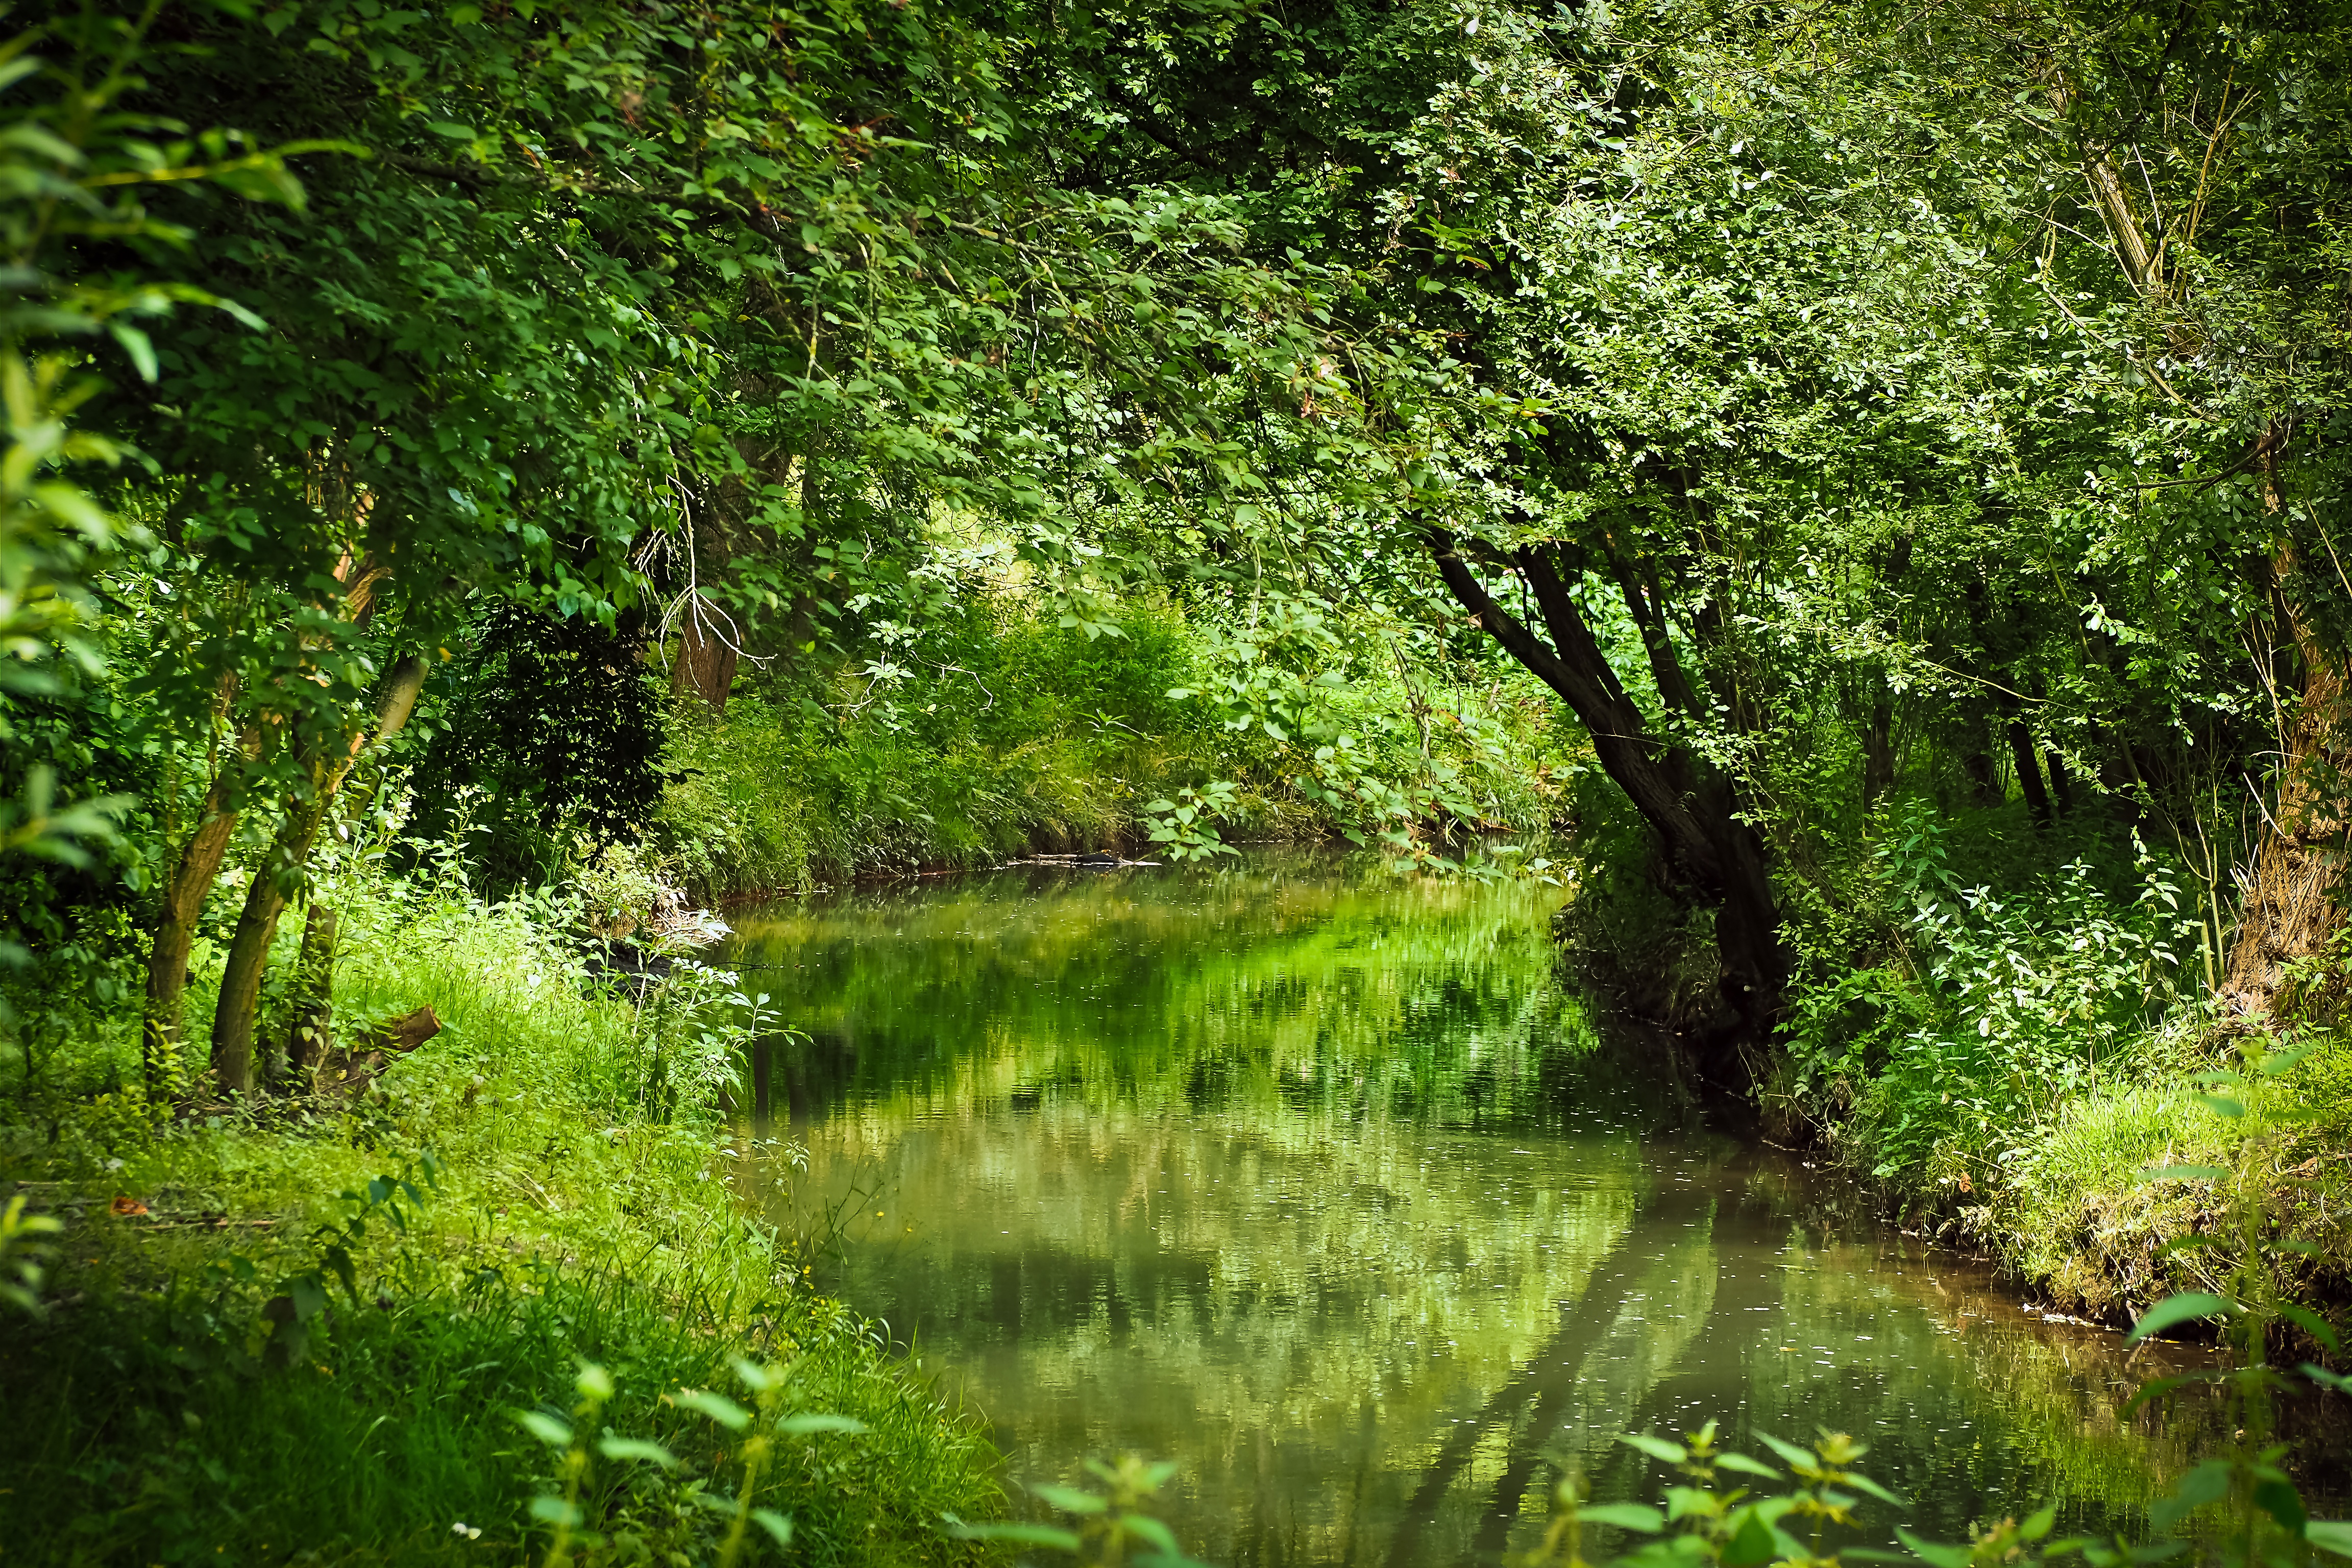
landscape, tree, water, nature, forest, grass, creek, swamp, sunlight, leaf, flower, river, mystical, pond, idyllic, stream, green, flow, reflection, jungle, scenic, autumn, botany, rest, waterway, body of water, trees, bank, relaxation, vegetation, rainforest, picturesque, wetland, torrent, woodland, bach, habitat, mood, silent, waters, idyll, ecosystem, watercourse, mirroring, atmospheric, water running, flow motion, nature reserve, old growth forest, natural environment, geographical feature, woody plant, riparian forest